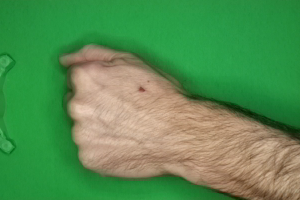
Label: rock